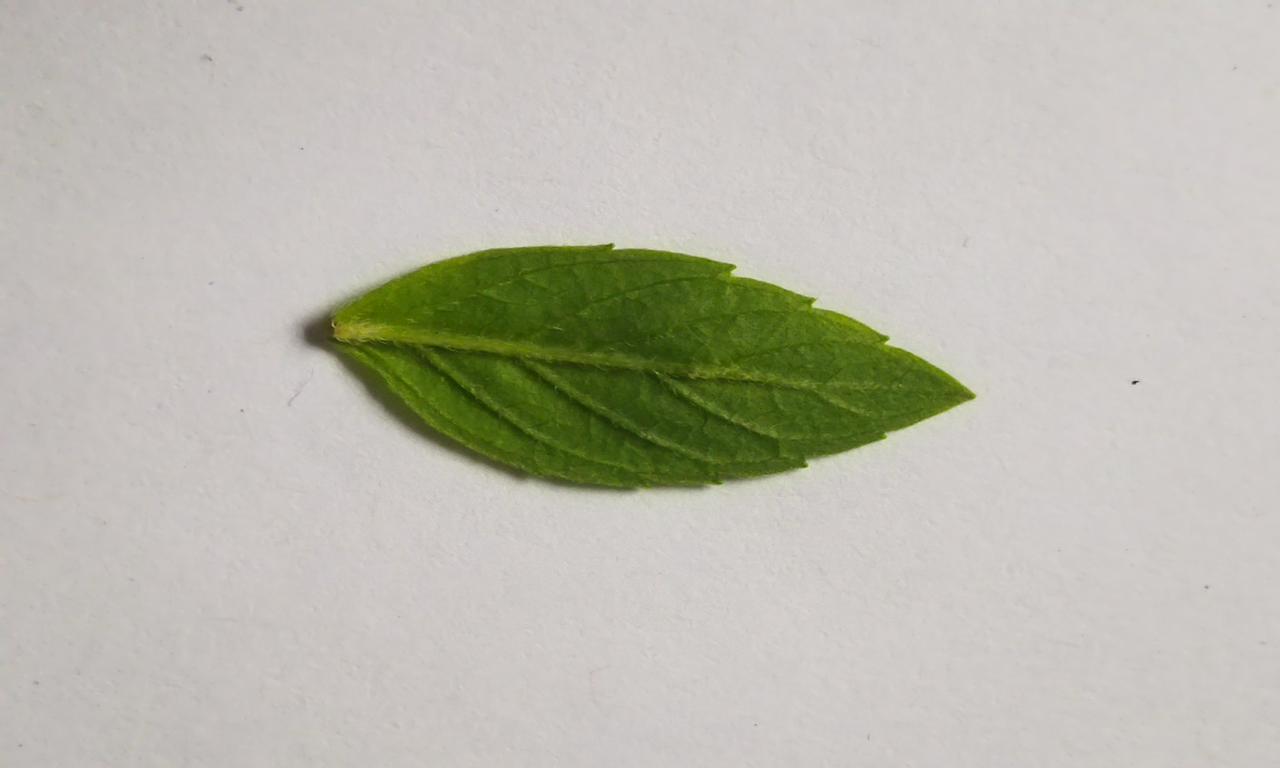
Label: Fresh